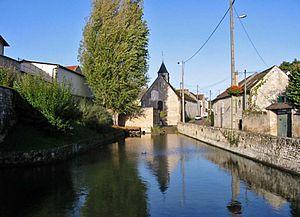
La chapelle Saint-Jean, le plus ancien patrimoine du hameau de Senneville, est à flanc de côteau de la vallée du ru de Senneville. Elle surplombe, de près de 40 m, le petit cours d’eau qui coule dans le vallon encaissé. Certaines parties remontent au XIIᵉ siècle. Elle est entourée de quatre sources dont une sous l’église, la source Saint-Jean.
Guerville est une commune française du département des Yvelines, dans la région Île-de-France, en France, située à 6 km environ au sud de Mantes-la-Jolie.